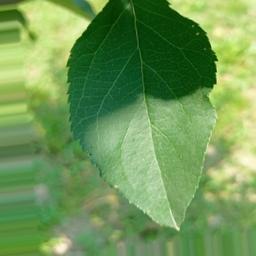
Label: Healthy